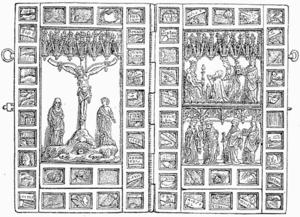
Elbląg est une ville du nord de la Pologne comptant 128 700 habitants. Chef-lieu du powiat d'Elbląg ainsi que du Powiat-Ville de Elbląg, situé dans la voïvodie de Varmie-Mazurie depuis 1999, auparavant capitale de la voïvodie d'Elbląg, ou faisant partie de la voïvodie de Gdańsk.